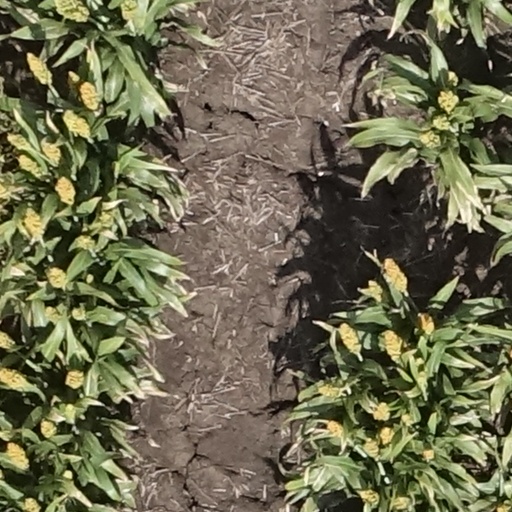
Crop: sorghum